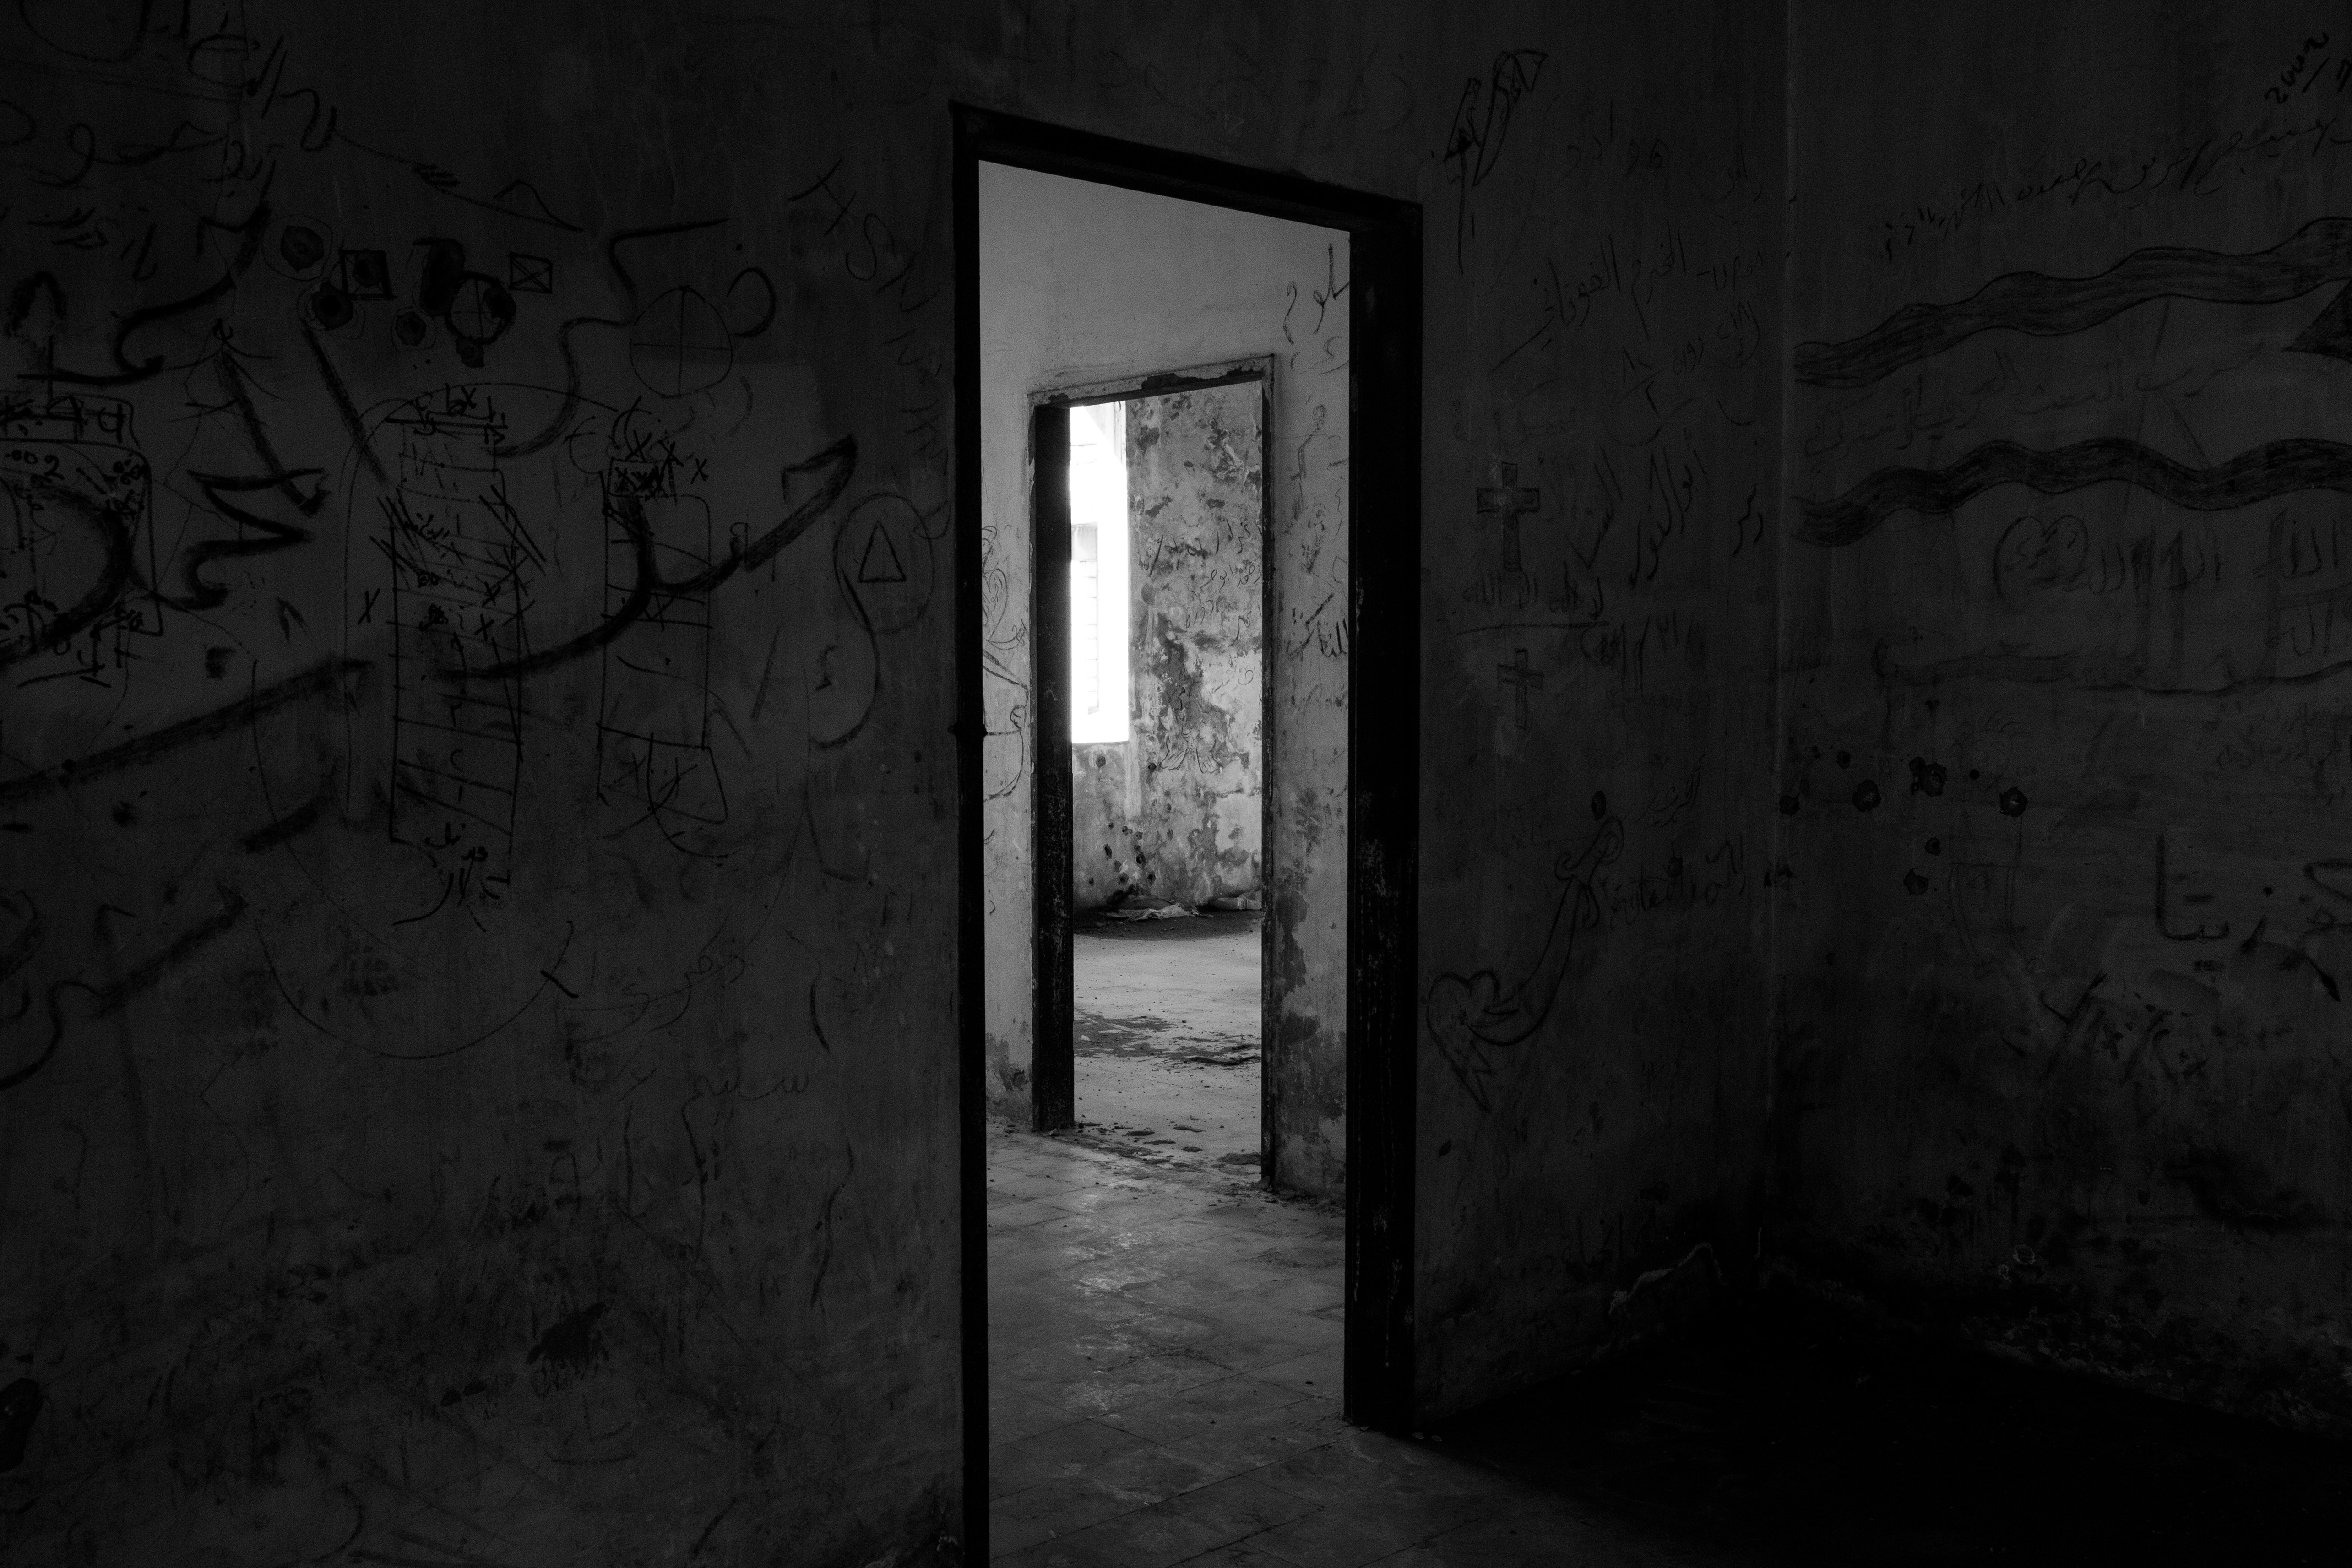
black, black and white, darkness, wall, monochrome photography, light, photography, structure, monochrome, atmosphere, window, alley, still life photography, night, sky, angle, concrete, door